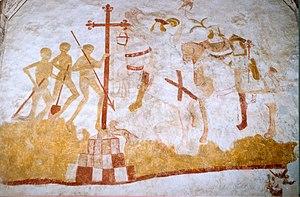
Église de Lancôme (Loir-et-Cher, France) - Peintures murales - Le dict des trois morts et des trois vifs. Cette peinture rappelait aux gens que la mort était peut-être plus proche qu'ils ne le pensaient et que personne, même puissant et riche n'y échapperait
Le Dit des trois Morts et des trois Vifs représente, sous forme de peinture, de miniature, d'enluminure ou de sculpture, trois cadavres s'adressant à trois jeunes piétons richement parés, souvent en train de chasser. Ce thème s'est popularisé autour des XIVᵉ et XVᵉ siècles.
Lancôme est une commune française située dans le département de Loir-et-Cher en région Centre-Val de Loire. Ses habitants sont appelés les Lancômois.